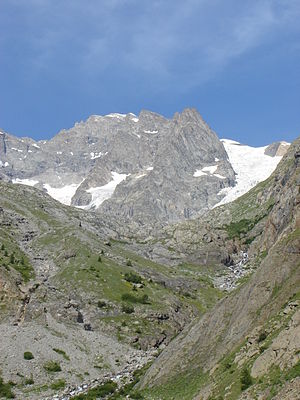
Pic Gaspard
Pic Gaspard er et 3.883 meter højt bjerg i Massif des Écrins i Dauphiné-Alperne i den franske del af Alperne. Det fik navnet for at hædre guiden Pierre Gaspard, der besejrede La Meije 16. august 1877 sammen med Emmanuel Boileau de Castelnau.